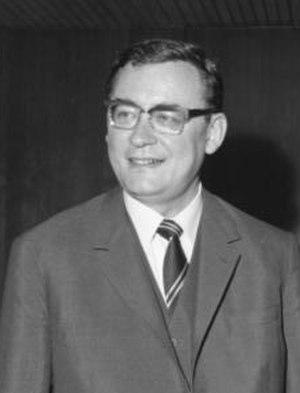
Klaus Schütz
Klaus Schütz var en tysk politiker, der har repræsenteret SPD.